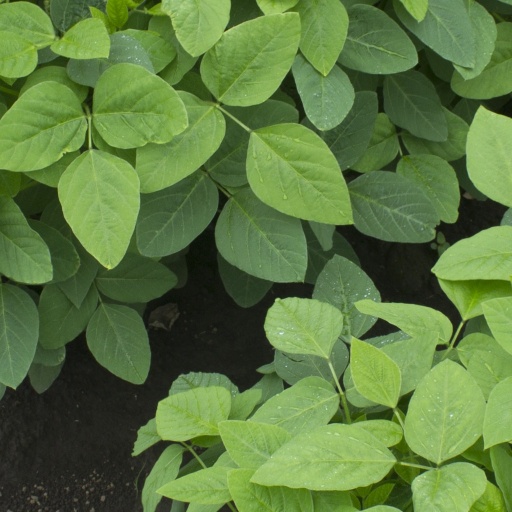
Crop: soybean